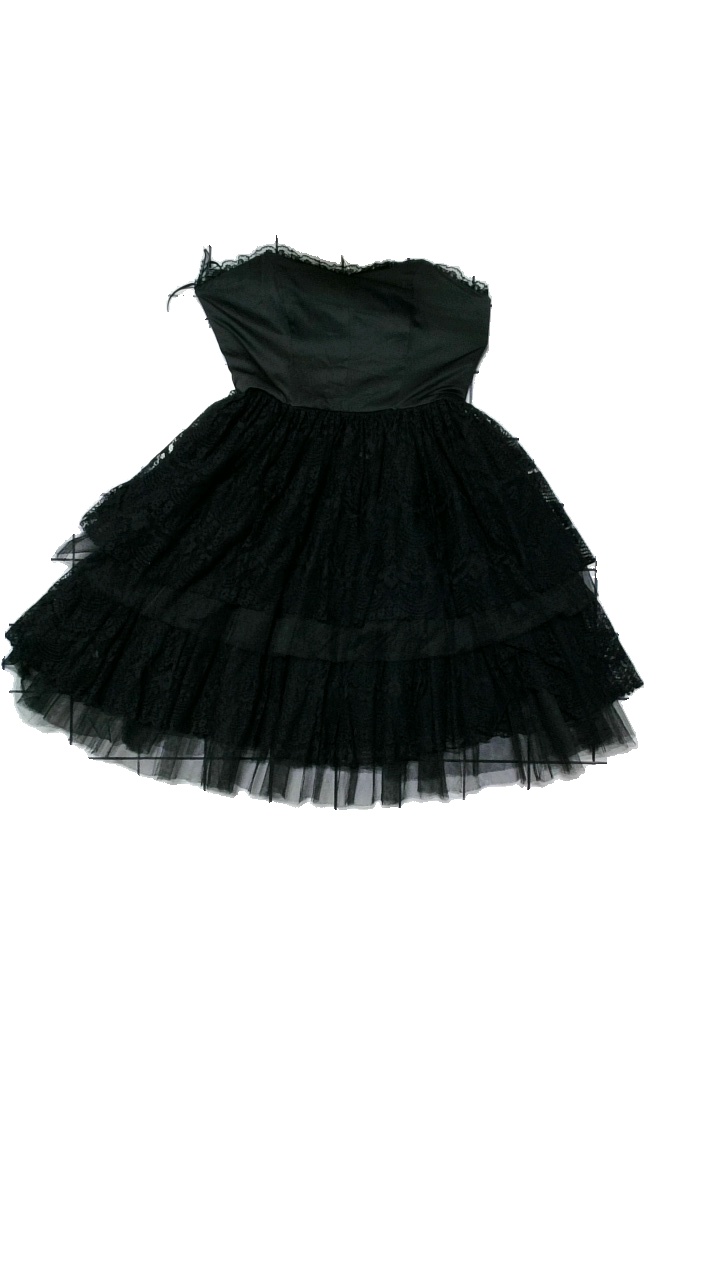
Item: Dress (Ladies)
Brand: Traffic People
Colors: Black
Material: Shell: 100% Nylon, Lining: 100% Cotton
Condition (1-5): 3
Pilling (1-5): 4
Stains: Minor
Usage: Reuse
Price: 50-100